Western Wall

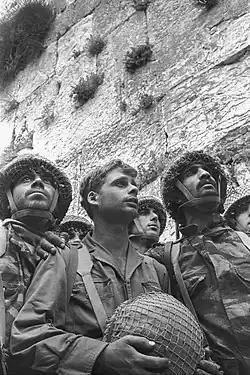
The iconic image of Israeli soldiers shortly after the capture of the Wall during the Six-Day War

The Commission concluded that the wall, and the adjacent pavement and Moroccan Quarter, were solely owned by the Muslim "waqf". However, Jews had the right to "free access to the Western Wall for the purpose of devotions at all times", subject to some stipulations that limited which objects could be brought to the Wall and forbade the blowing of the shofar, which was made illegal. Muslims were forbidden to disrupt Jewish devotions by driving animals or other means.